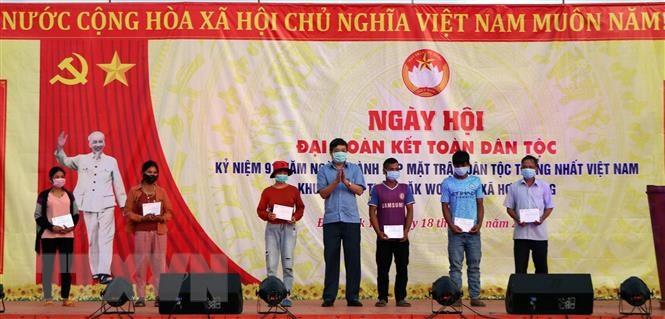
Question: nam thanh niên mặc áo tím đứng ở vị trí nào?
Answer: nam thanh niên mặc áo tím đứng ở vị trí thứ ba từ phải qua